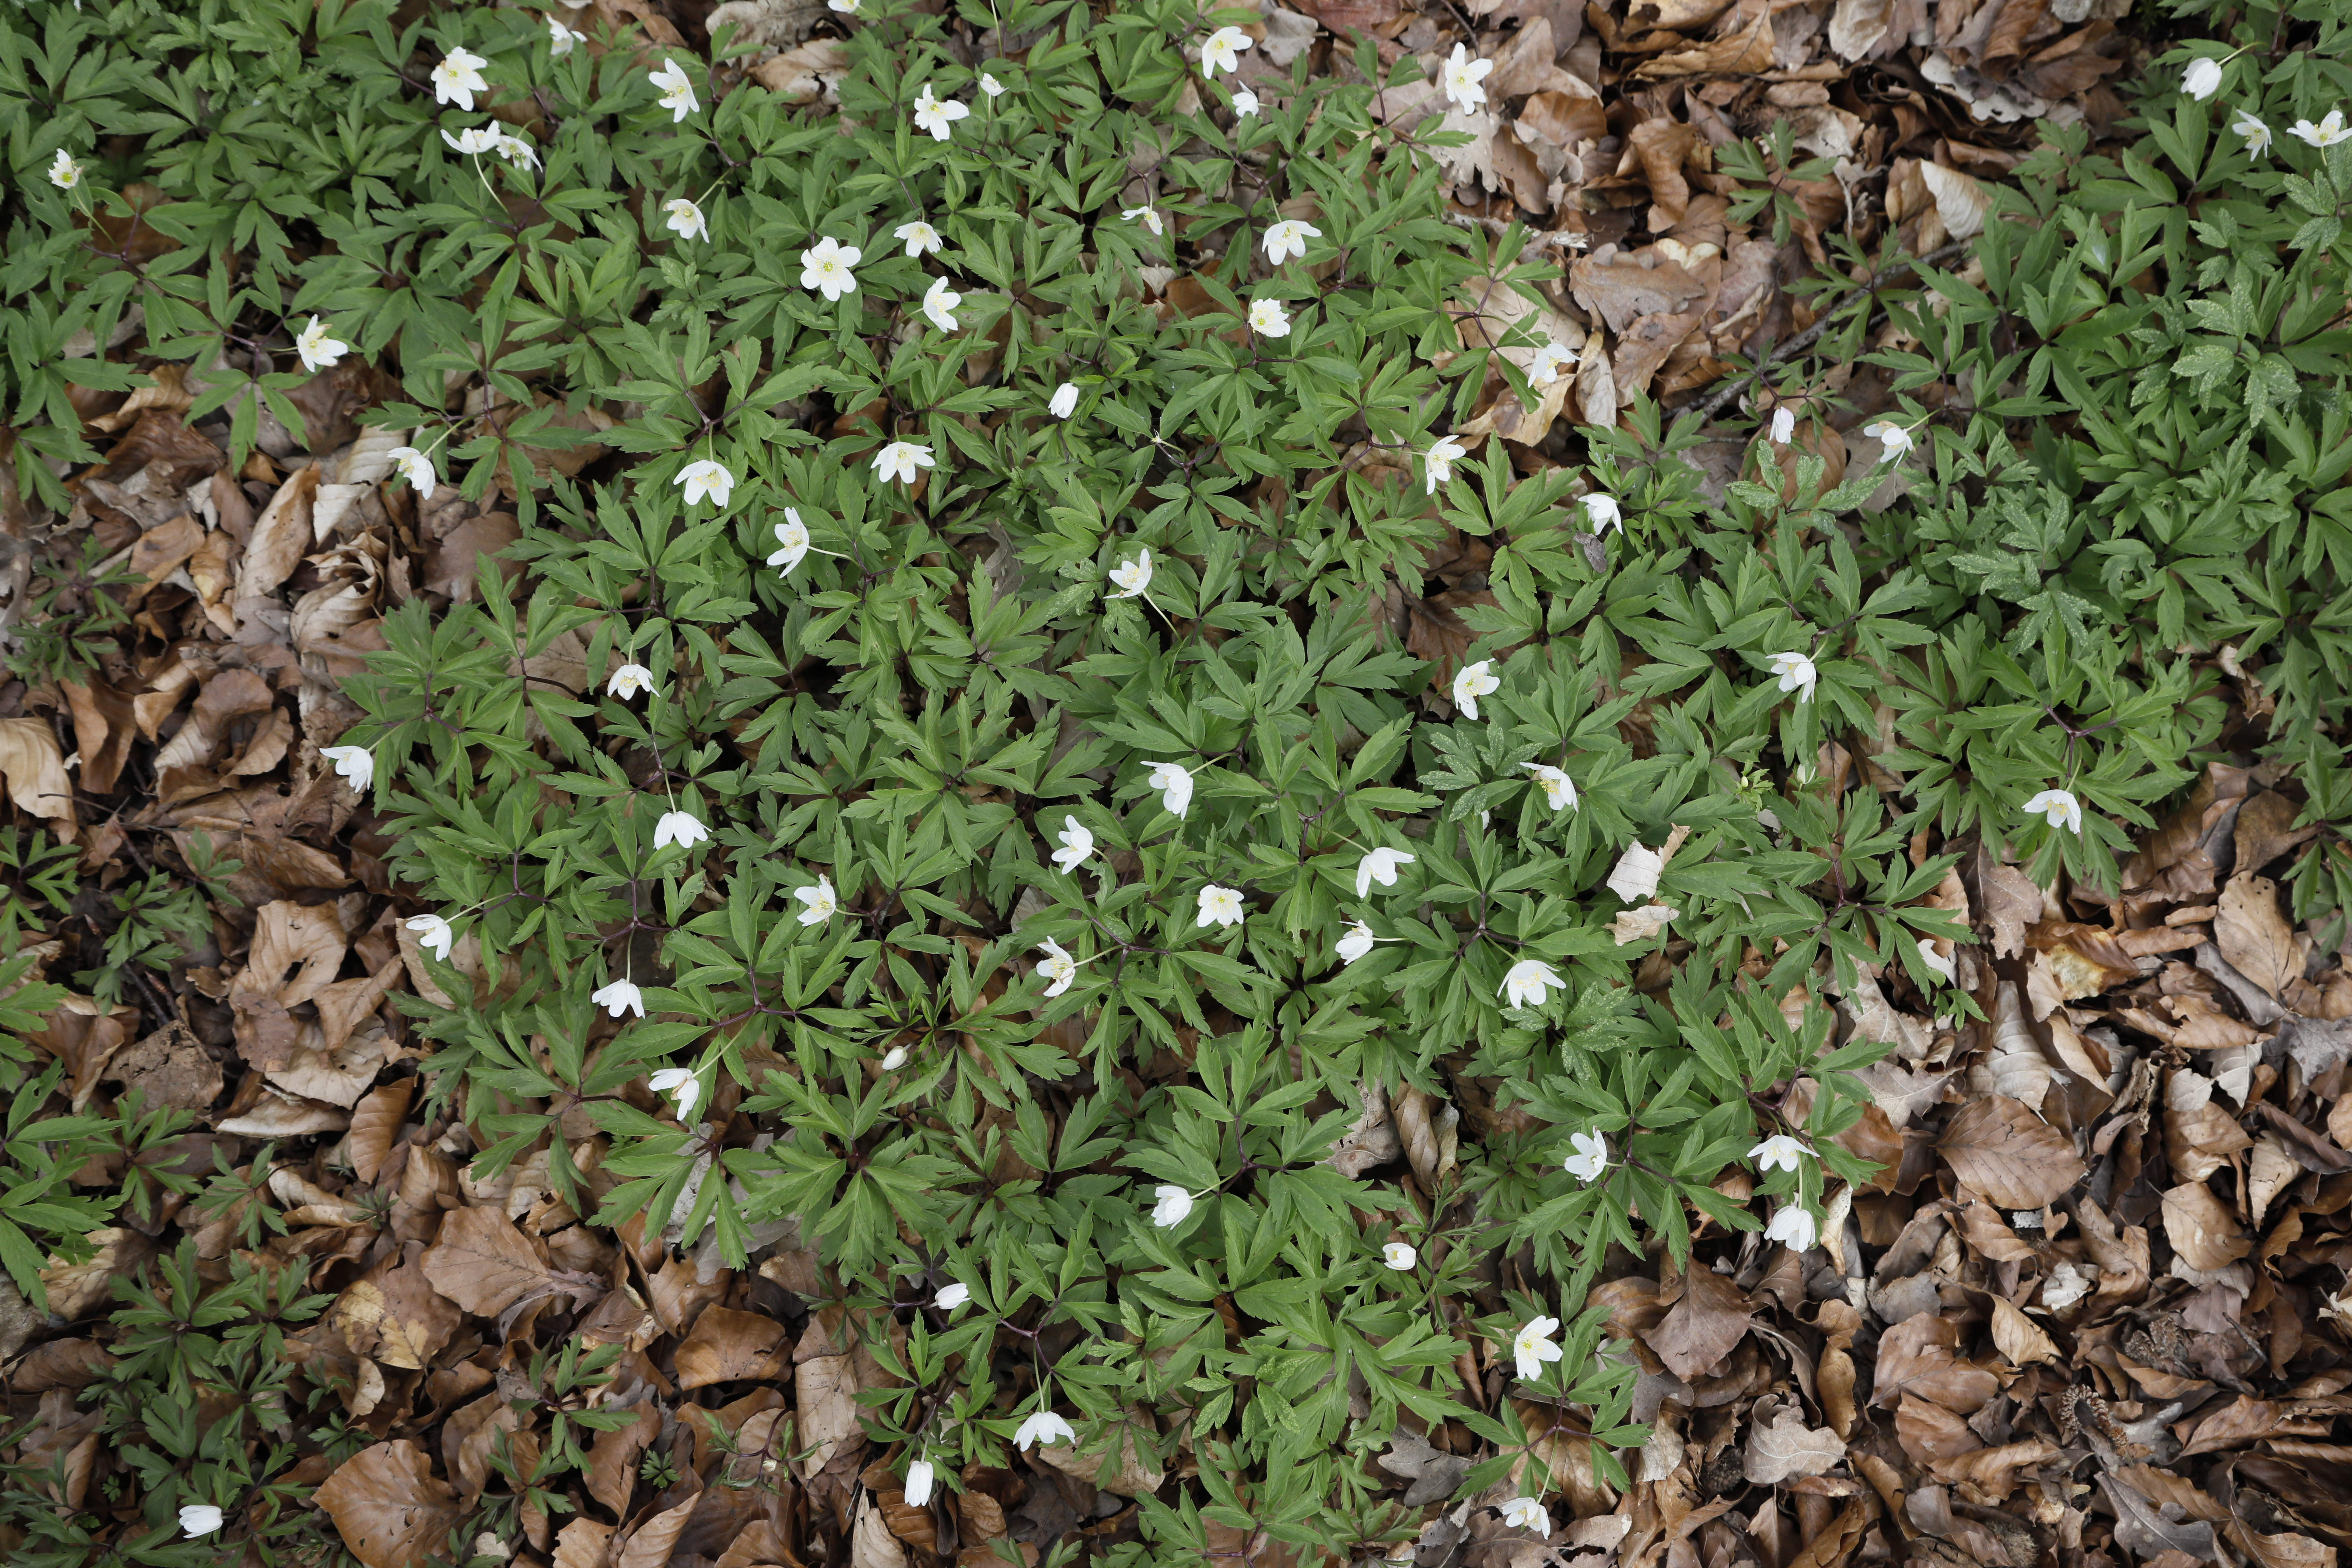
Plant species: Anemone nemorosa